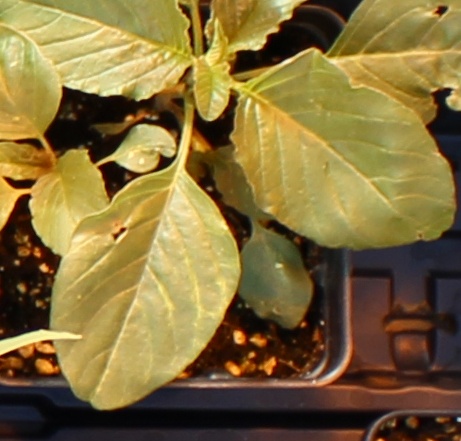
Label: Redroot Pigweed